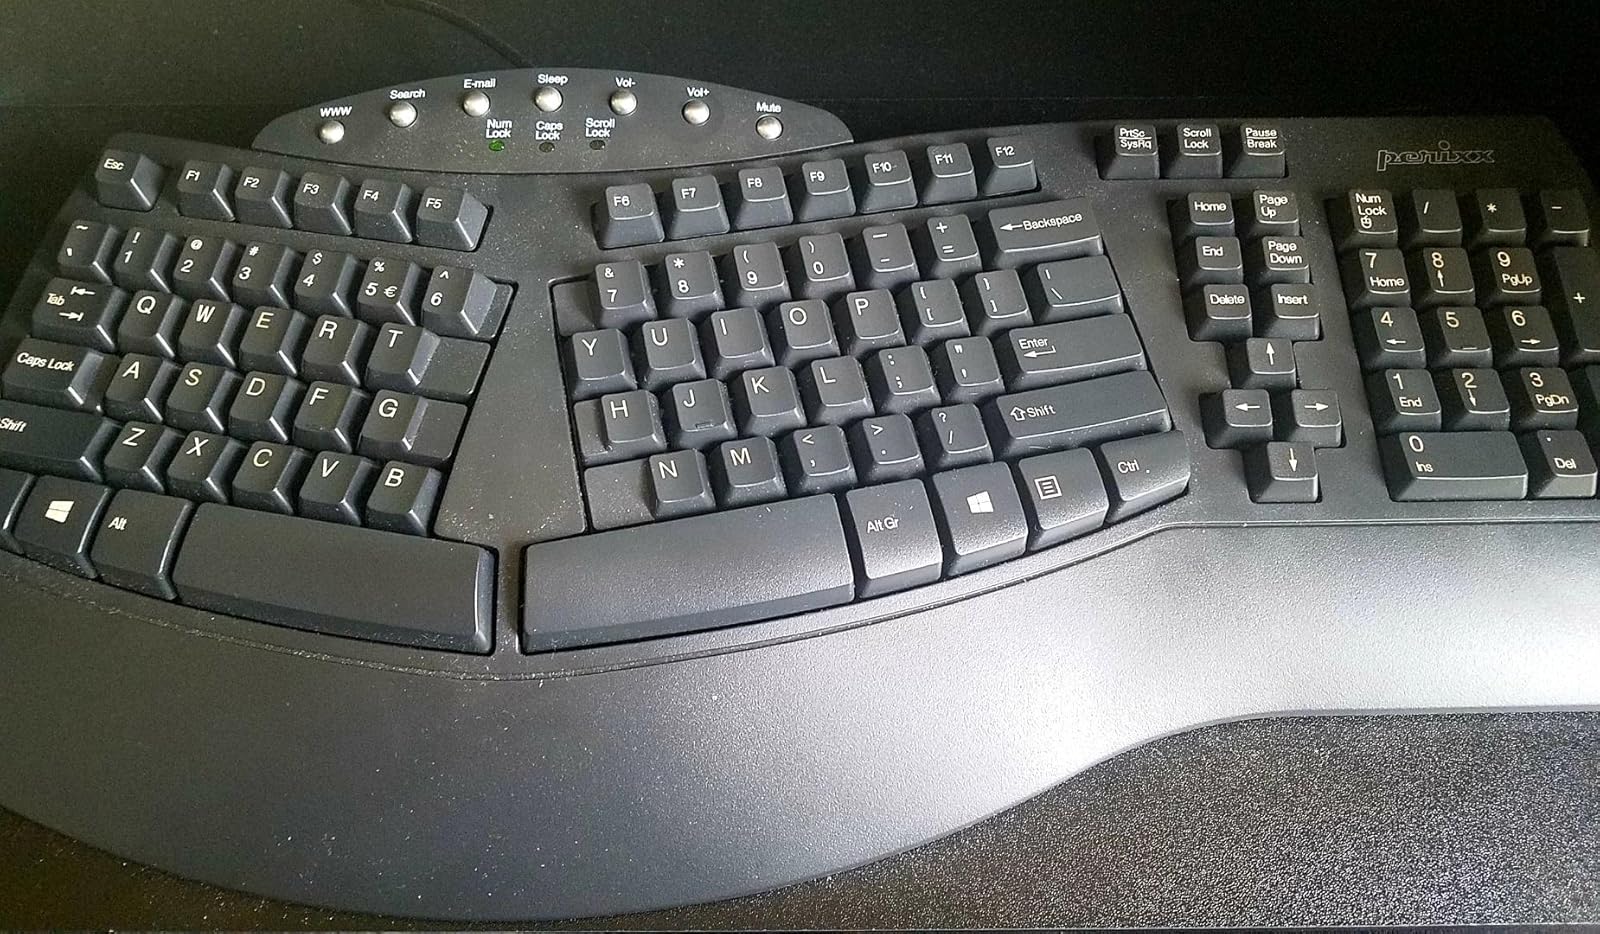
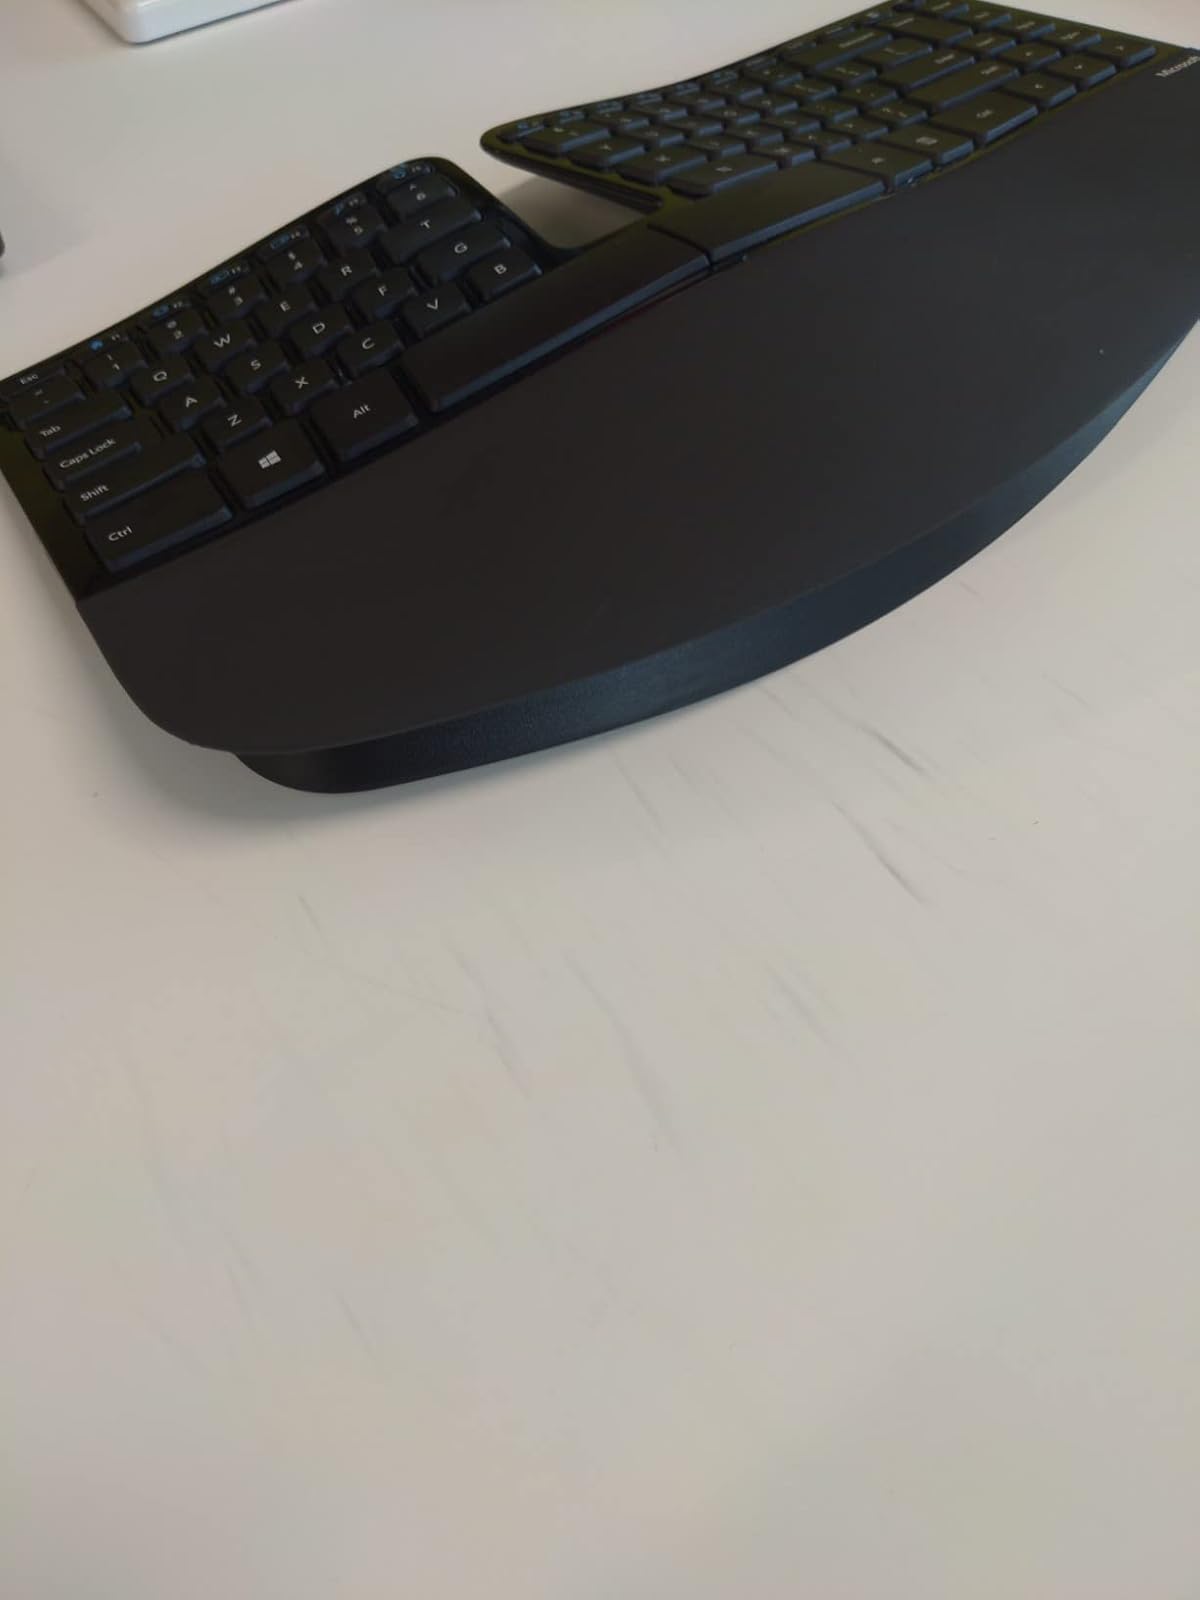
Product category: keyboard
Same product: no